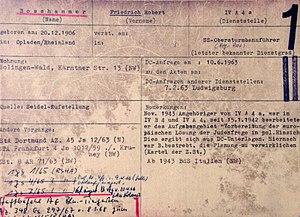
Friedrich Boßhammer était un juriste allemand SS - Sturmbannführer et un proche collaborateur d'Adolf Eichmann, responsable de l'expulsion des Juifs italiens vers des camps d'extermination de janvier 1944 à la fin de la guerre en Europe. Il a été arrêté en Allemagne de l'Ouest en 1968 et a été soumis à un procès. Boßhammer a été reconnu coupable et condamné à la prison à vie en avril 1972 pour son implication dans l'expulsion de 3 300 Juifs d'Italie, mais il est mort avant d'avoir purgé sa peine en prison.